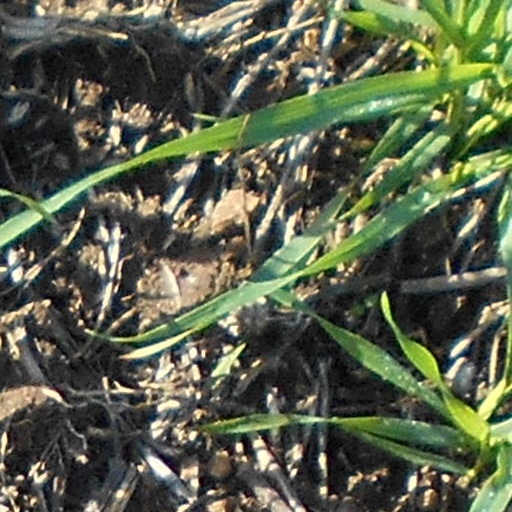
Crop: wheat